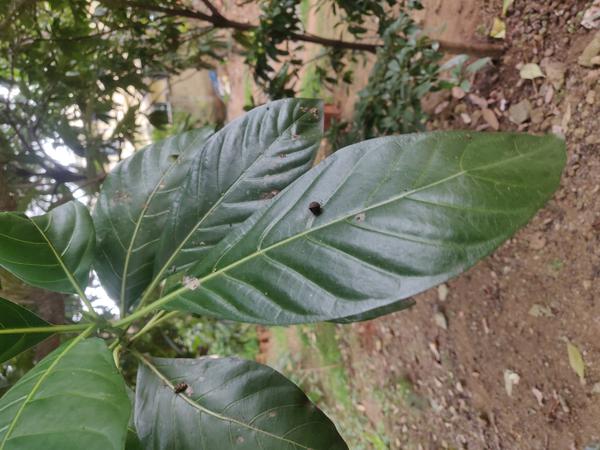
Plant: Nooni